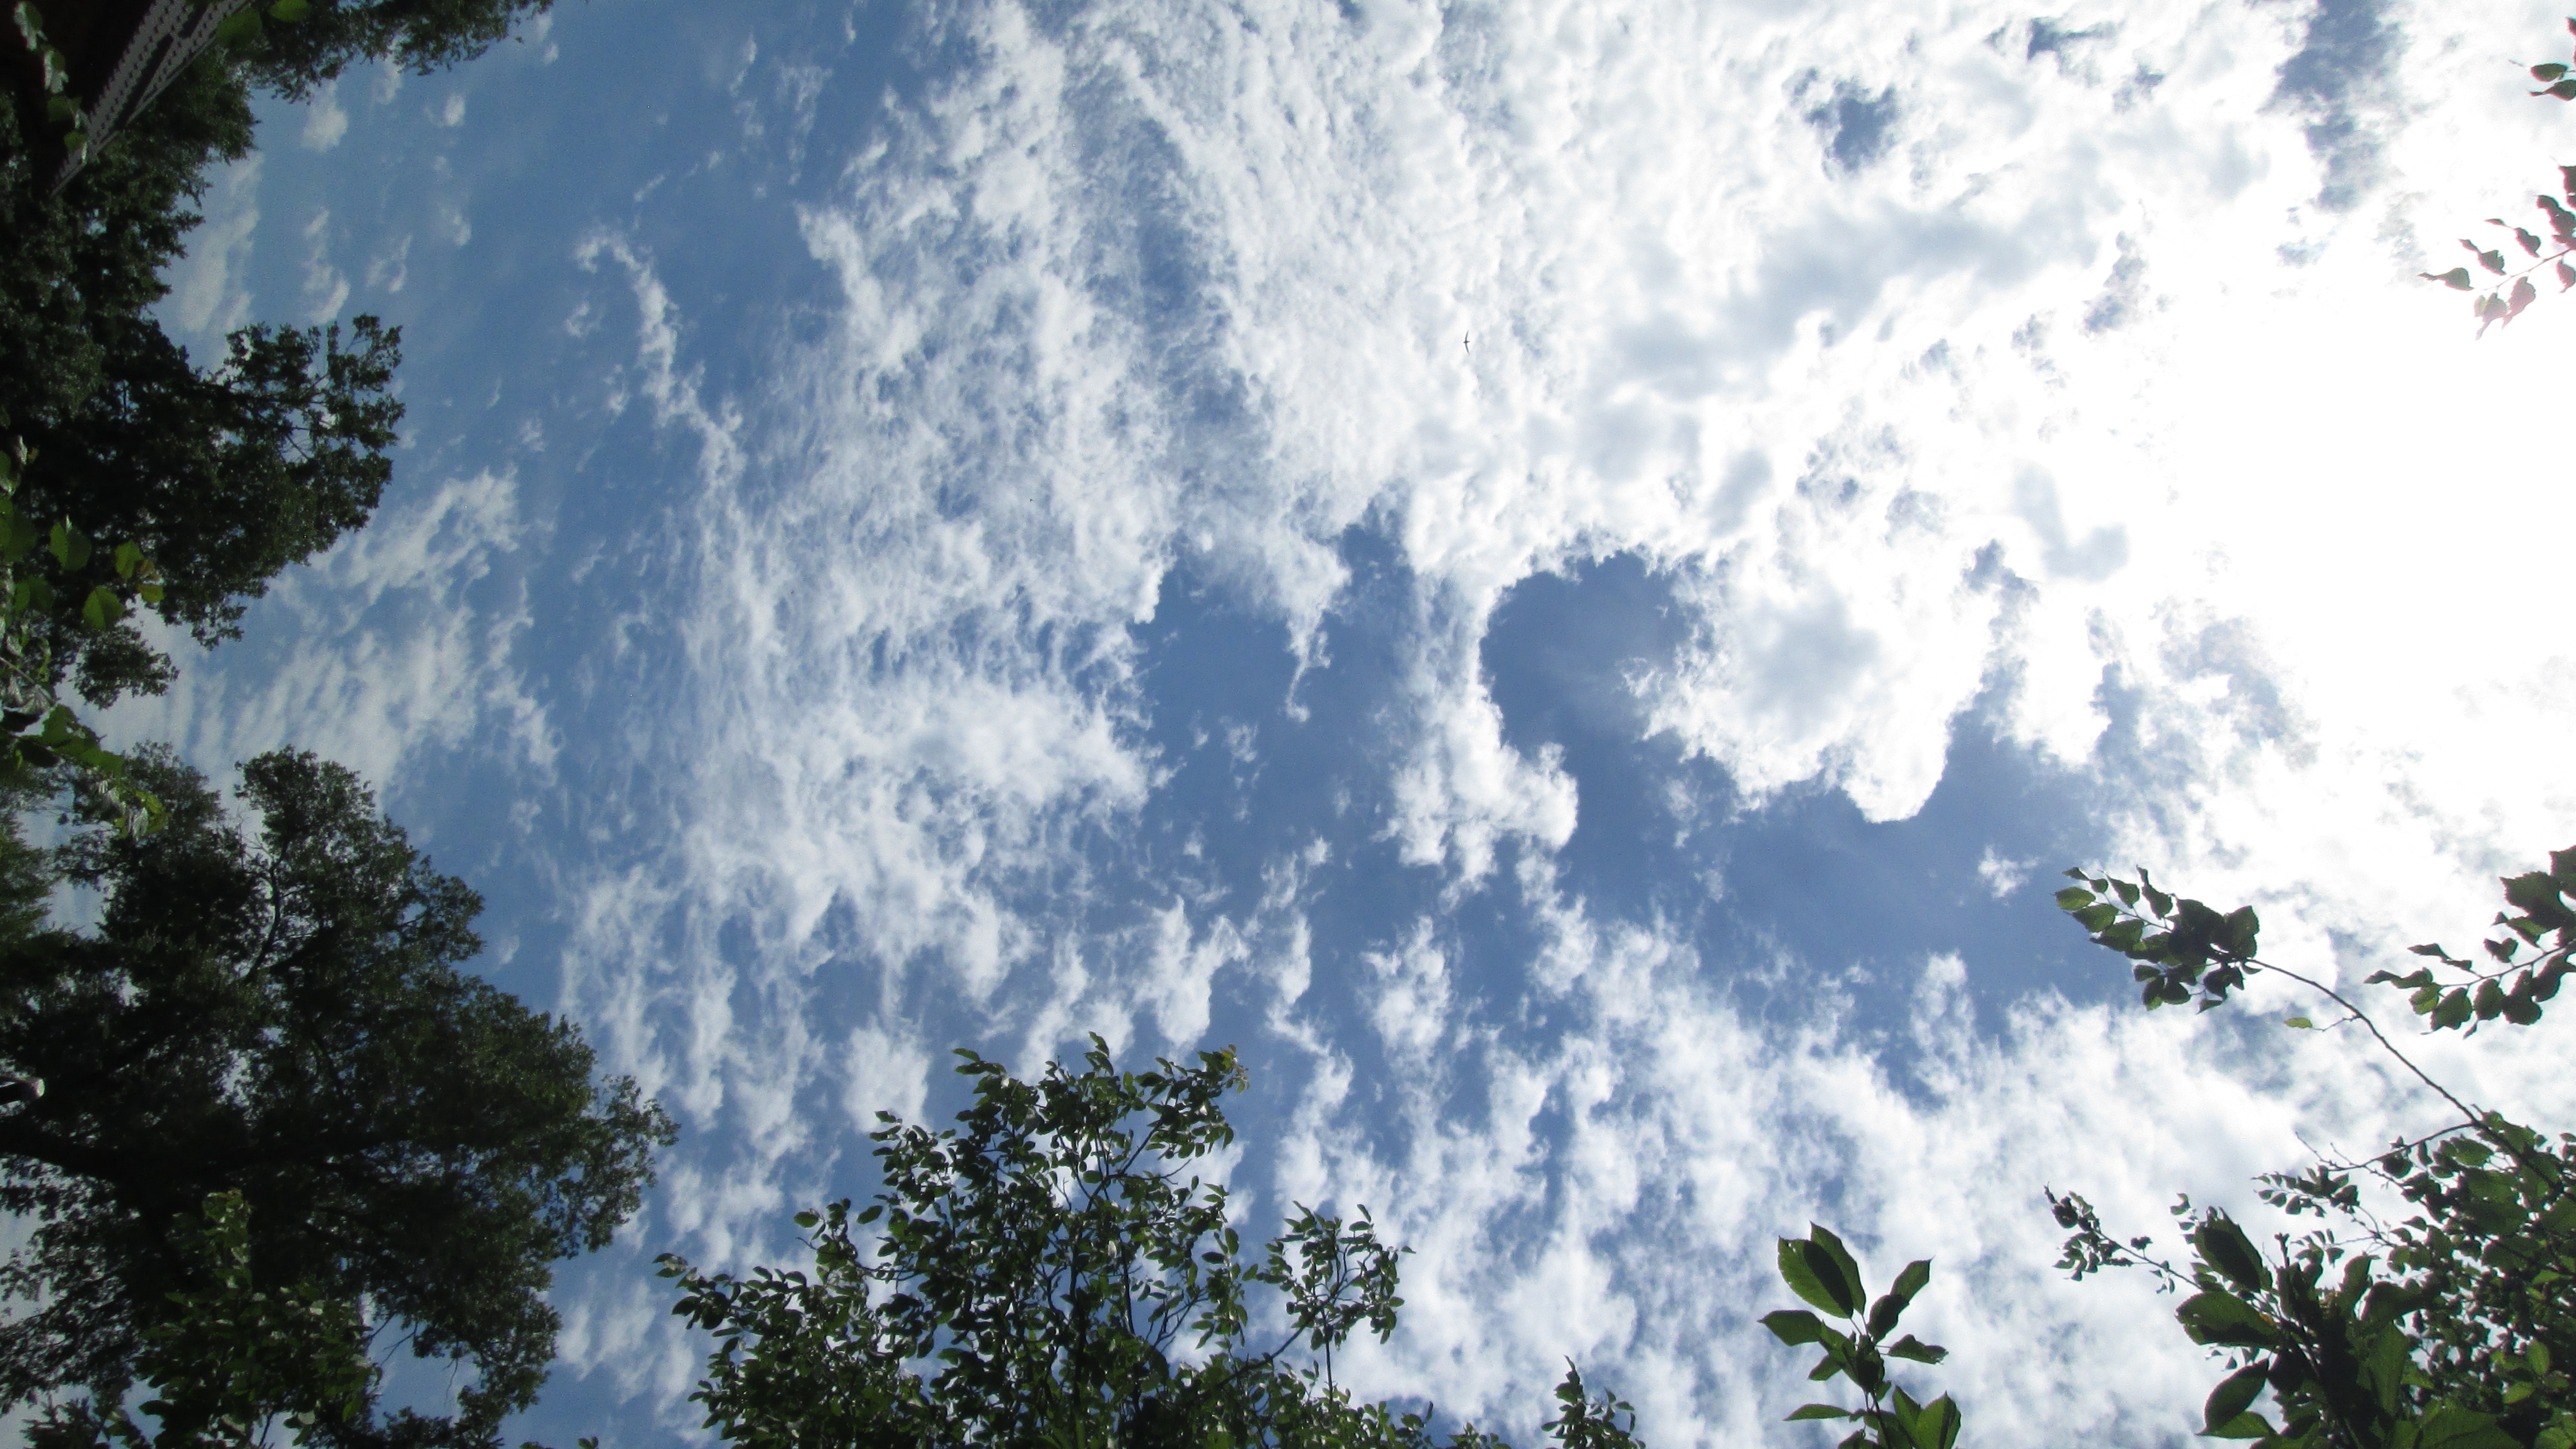
sky, mystic, magic, artistic, nature, story, free, retro, vintage, card, banner, background, ecology, cloud, daytime, cumulus, tree, vegetation, blue, atmospheric phenomenon, atmosphere, meteorological phenomenon, water, reflection, sunlight, plant, forest, photography, geological phenomenon, landscape, world, space, jungle, rainforest